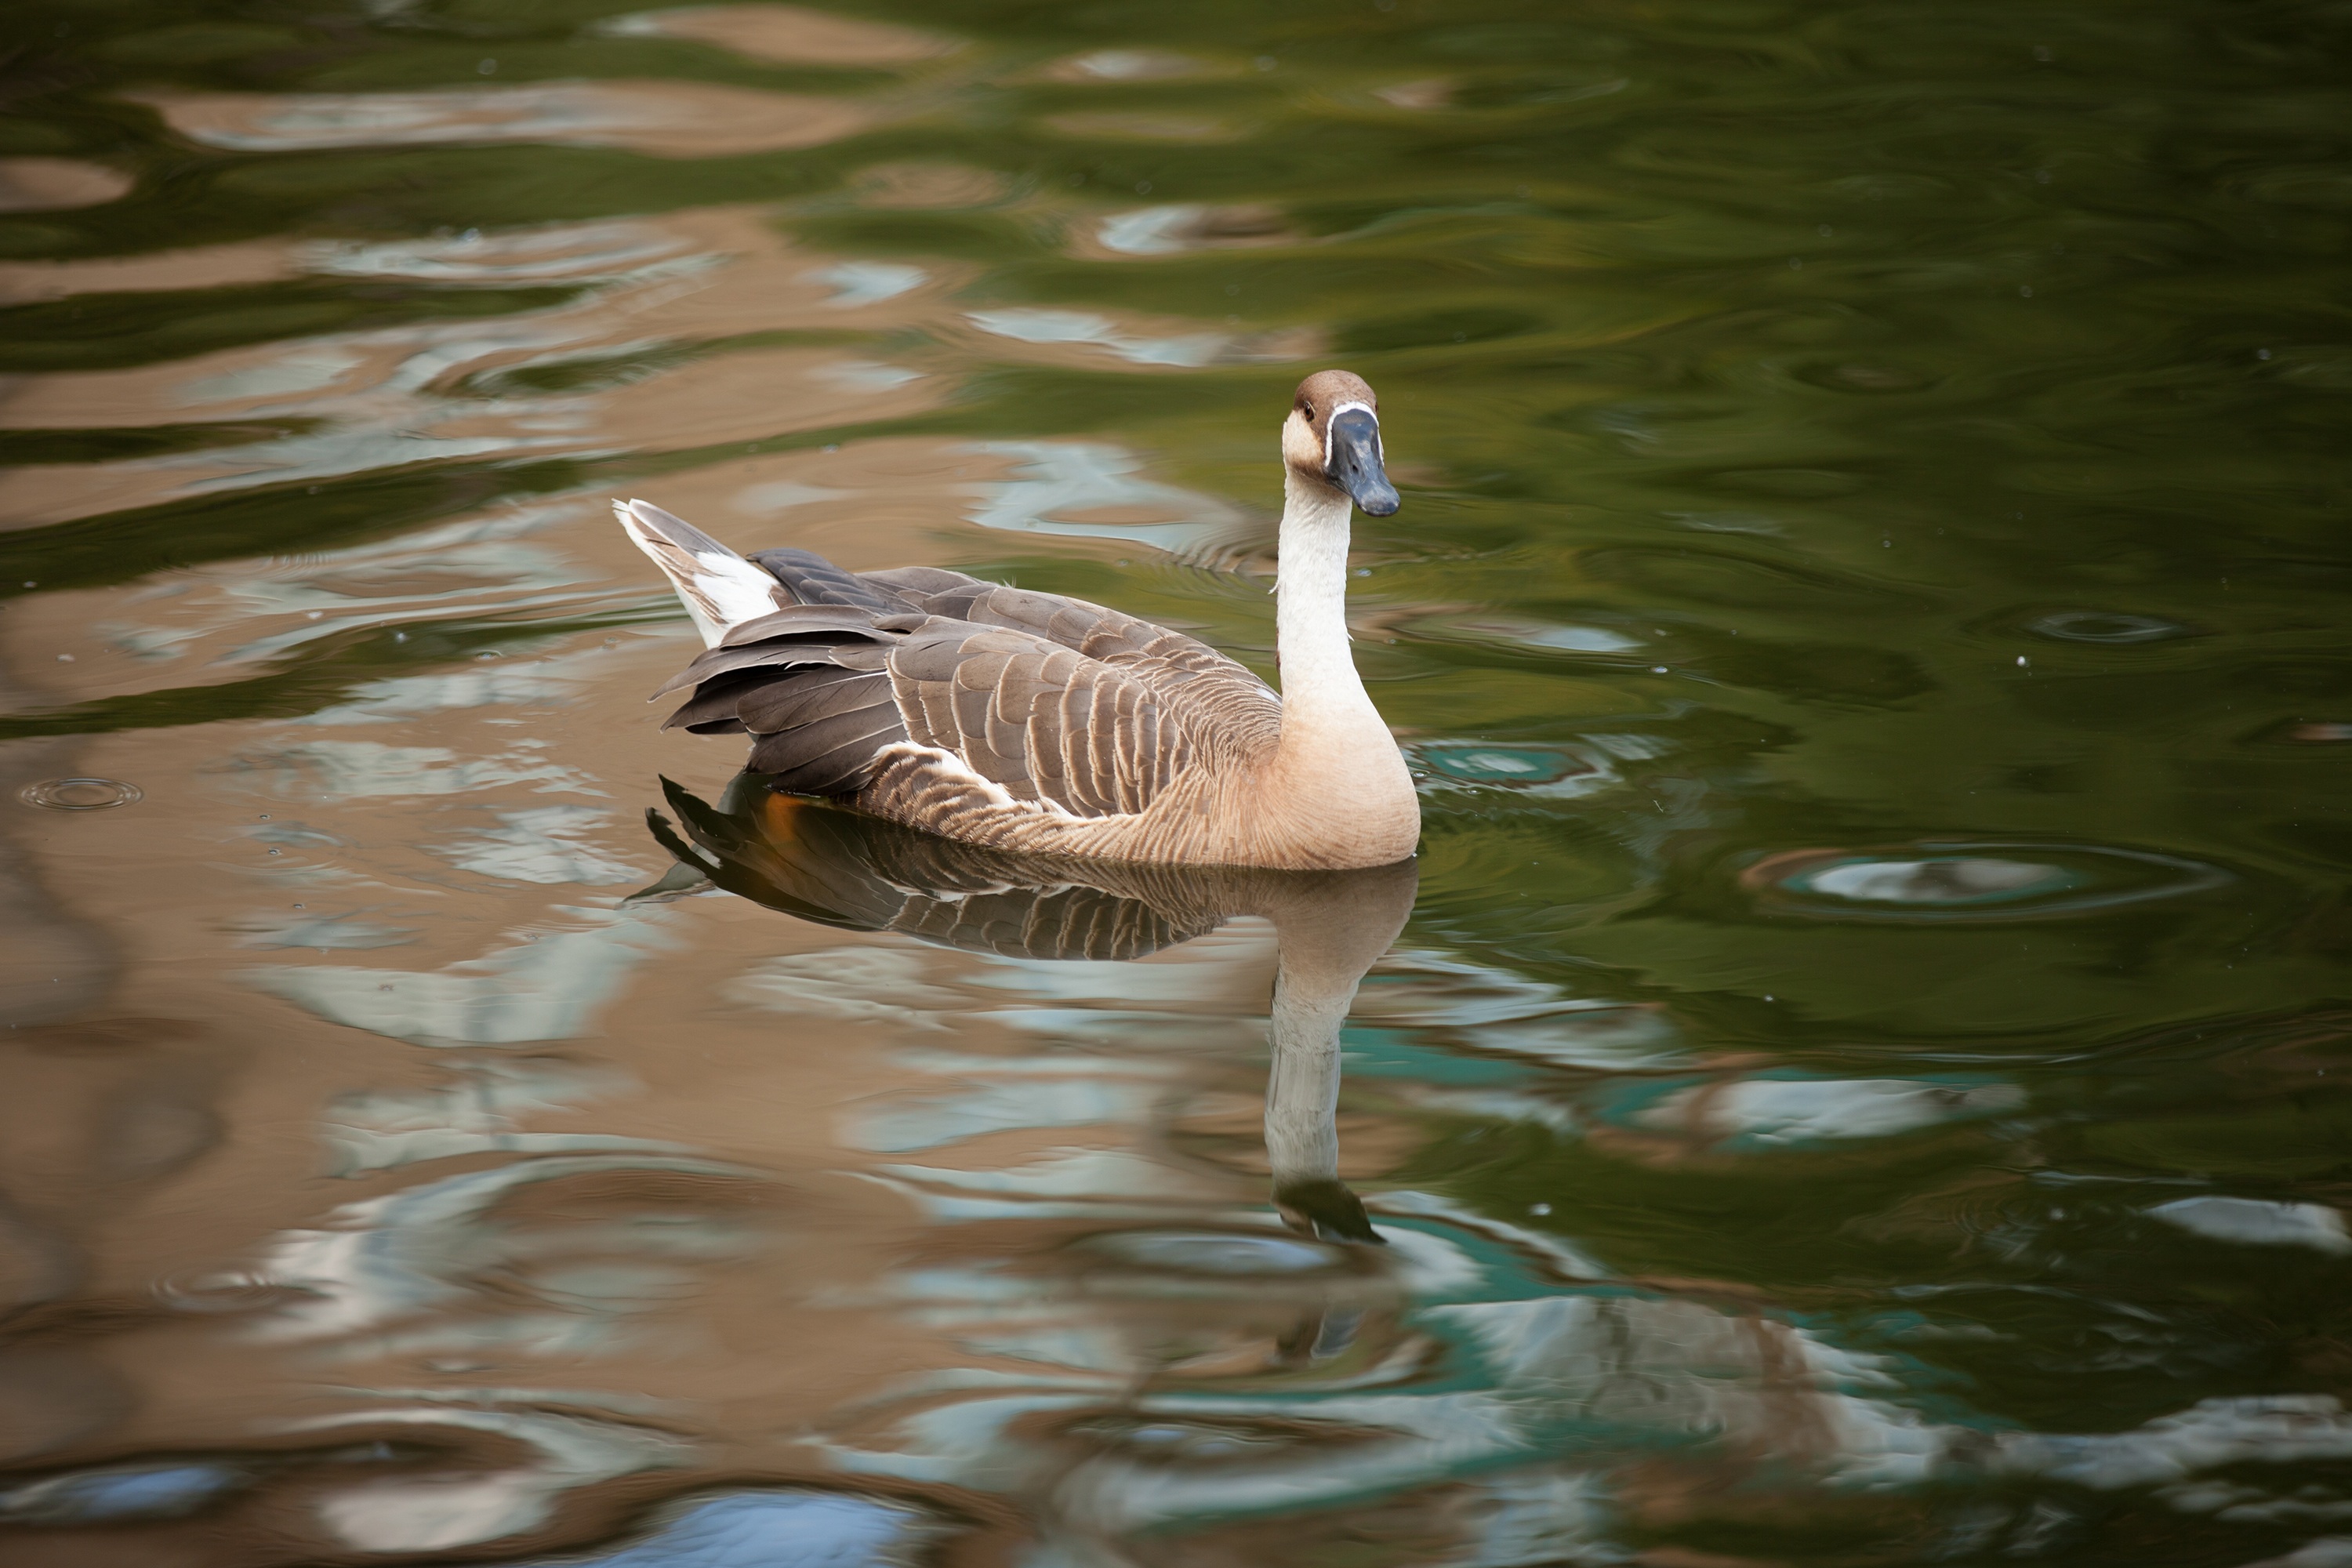
water, nature, bird, wing, wildlife, reflection, beak, fauna, duck, goose, vertebrate, waterfowl, water bird, suhonos, anser cygnoides, squad anseriformes, duck family, ducks geese and swans